United Nations Security Council Resolution 1705

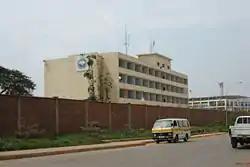
ICTR in Kigali, Rwanda

United Nations Security Council Resolution 1705, adopted unanimously on August 29, 2006, after noting a letter from the President of the Security Council, the Council extended the term of Judge Solomy Balungi Bossa at the International Criminal Tribunal for Rwanda (ICTR).